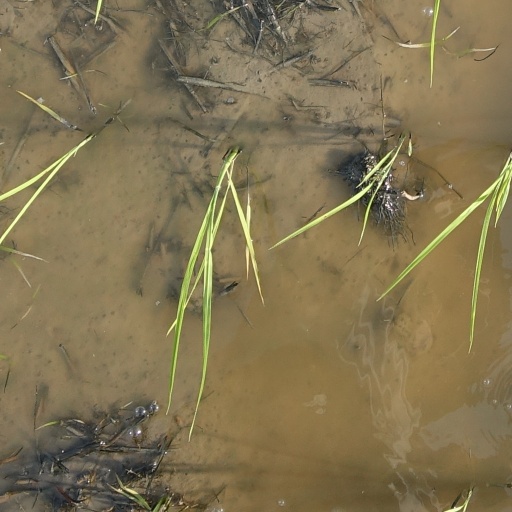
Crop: rice